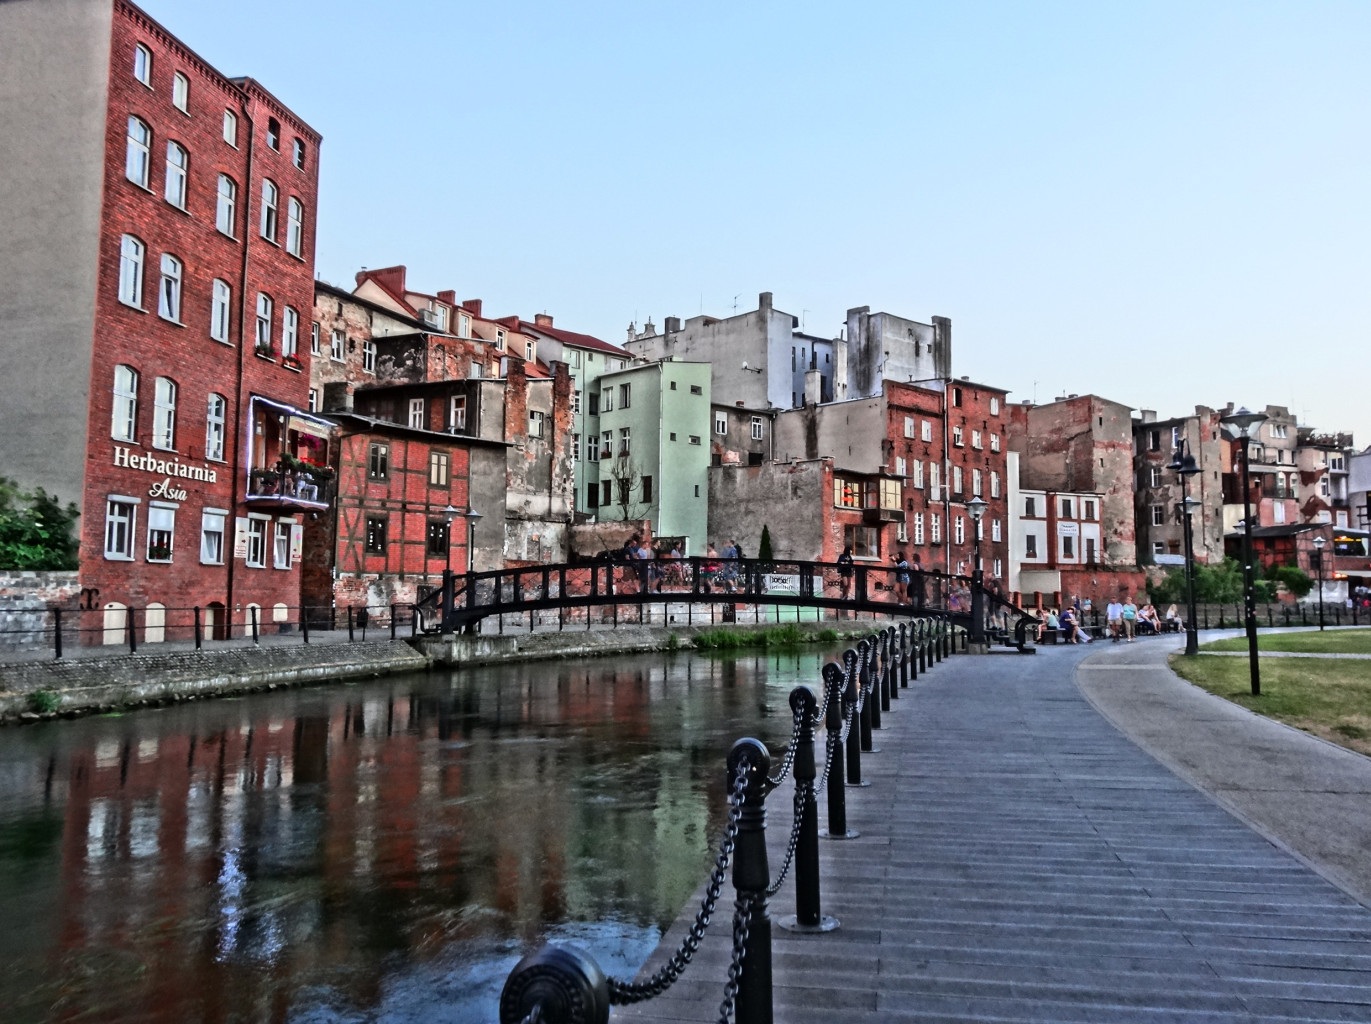
bridge, skyline, town, city, urban, river, canal, walkway, cityscape, downtown, waterway, body of water, houses, poland, promenade, neighbourhood, urban area, brda, geographical feature, human settlement, bydgoszcz venice